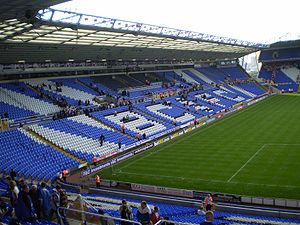
The Kop / Kops på stadions
The Kop på St Andrew's
The Kop eller Spion Kop er i daglig tale navnet på en særlig sektion på Liverpools fodboldstadion, hvor fodboldklubbens særlig dedikerede fans stå eller sidder. Begrebet er særlig anvendt i Storbritannien.